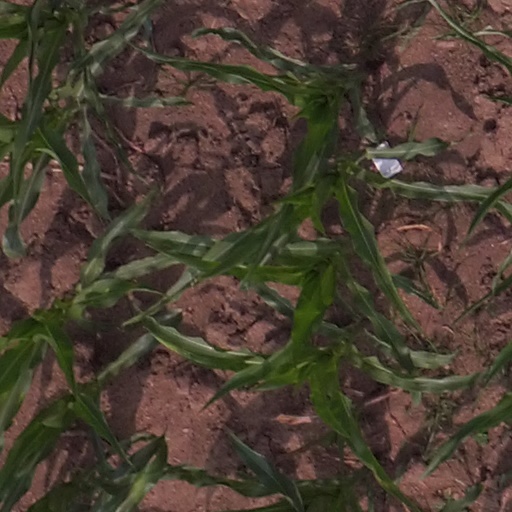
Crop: maize; corn